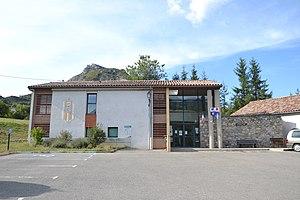
Mairie de Savournon
Savournon est une commune française située dans le département des Hautes-Alpes en région Provence-Alpes-Côte d'Azur.